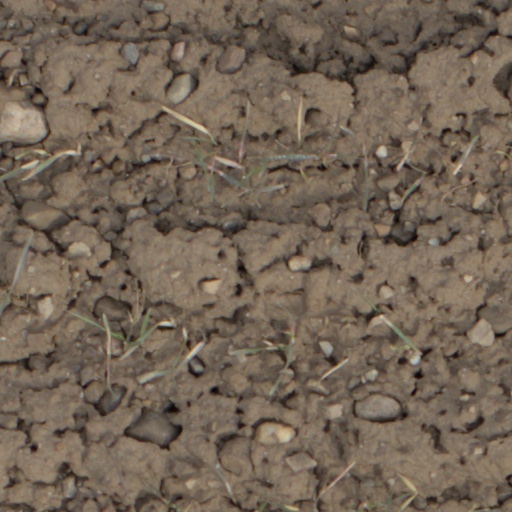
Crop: wheat